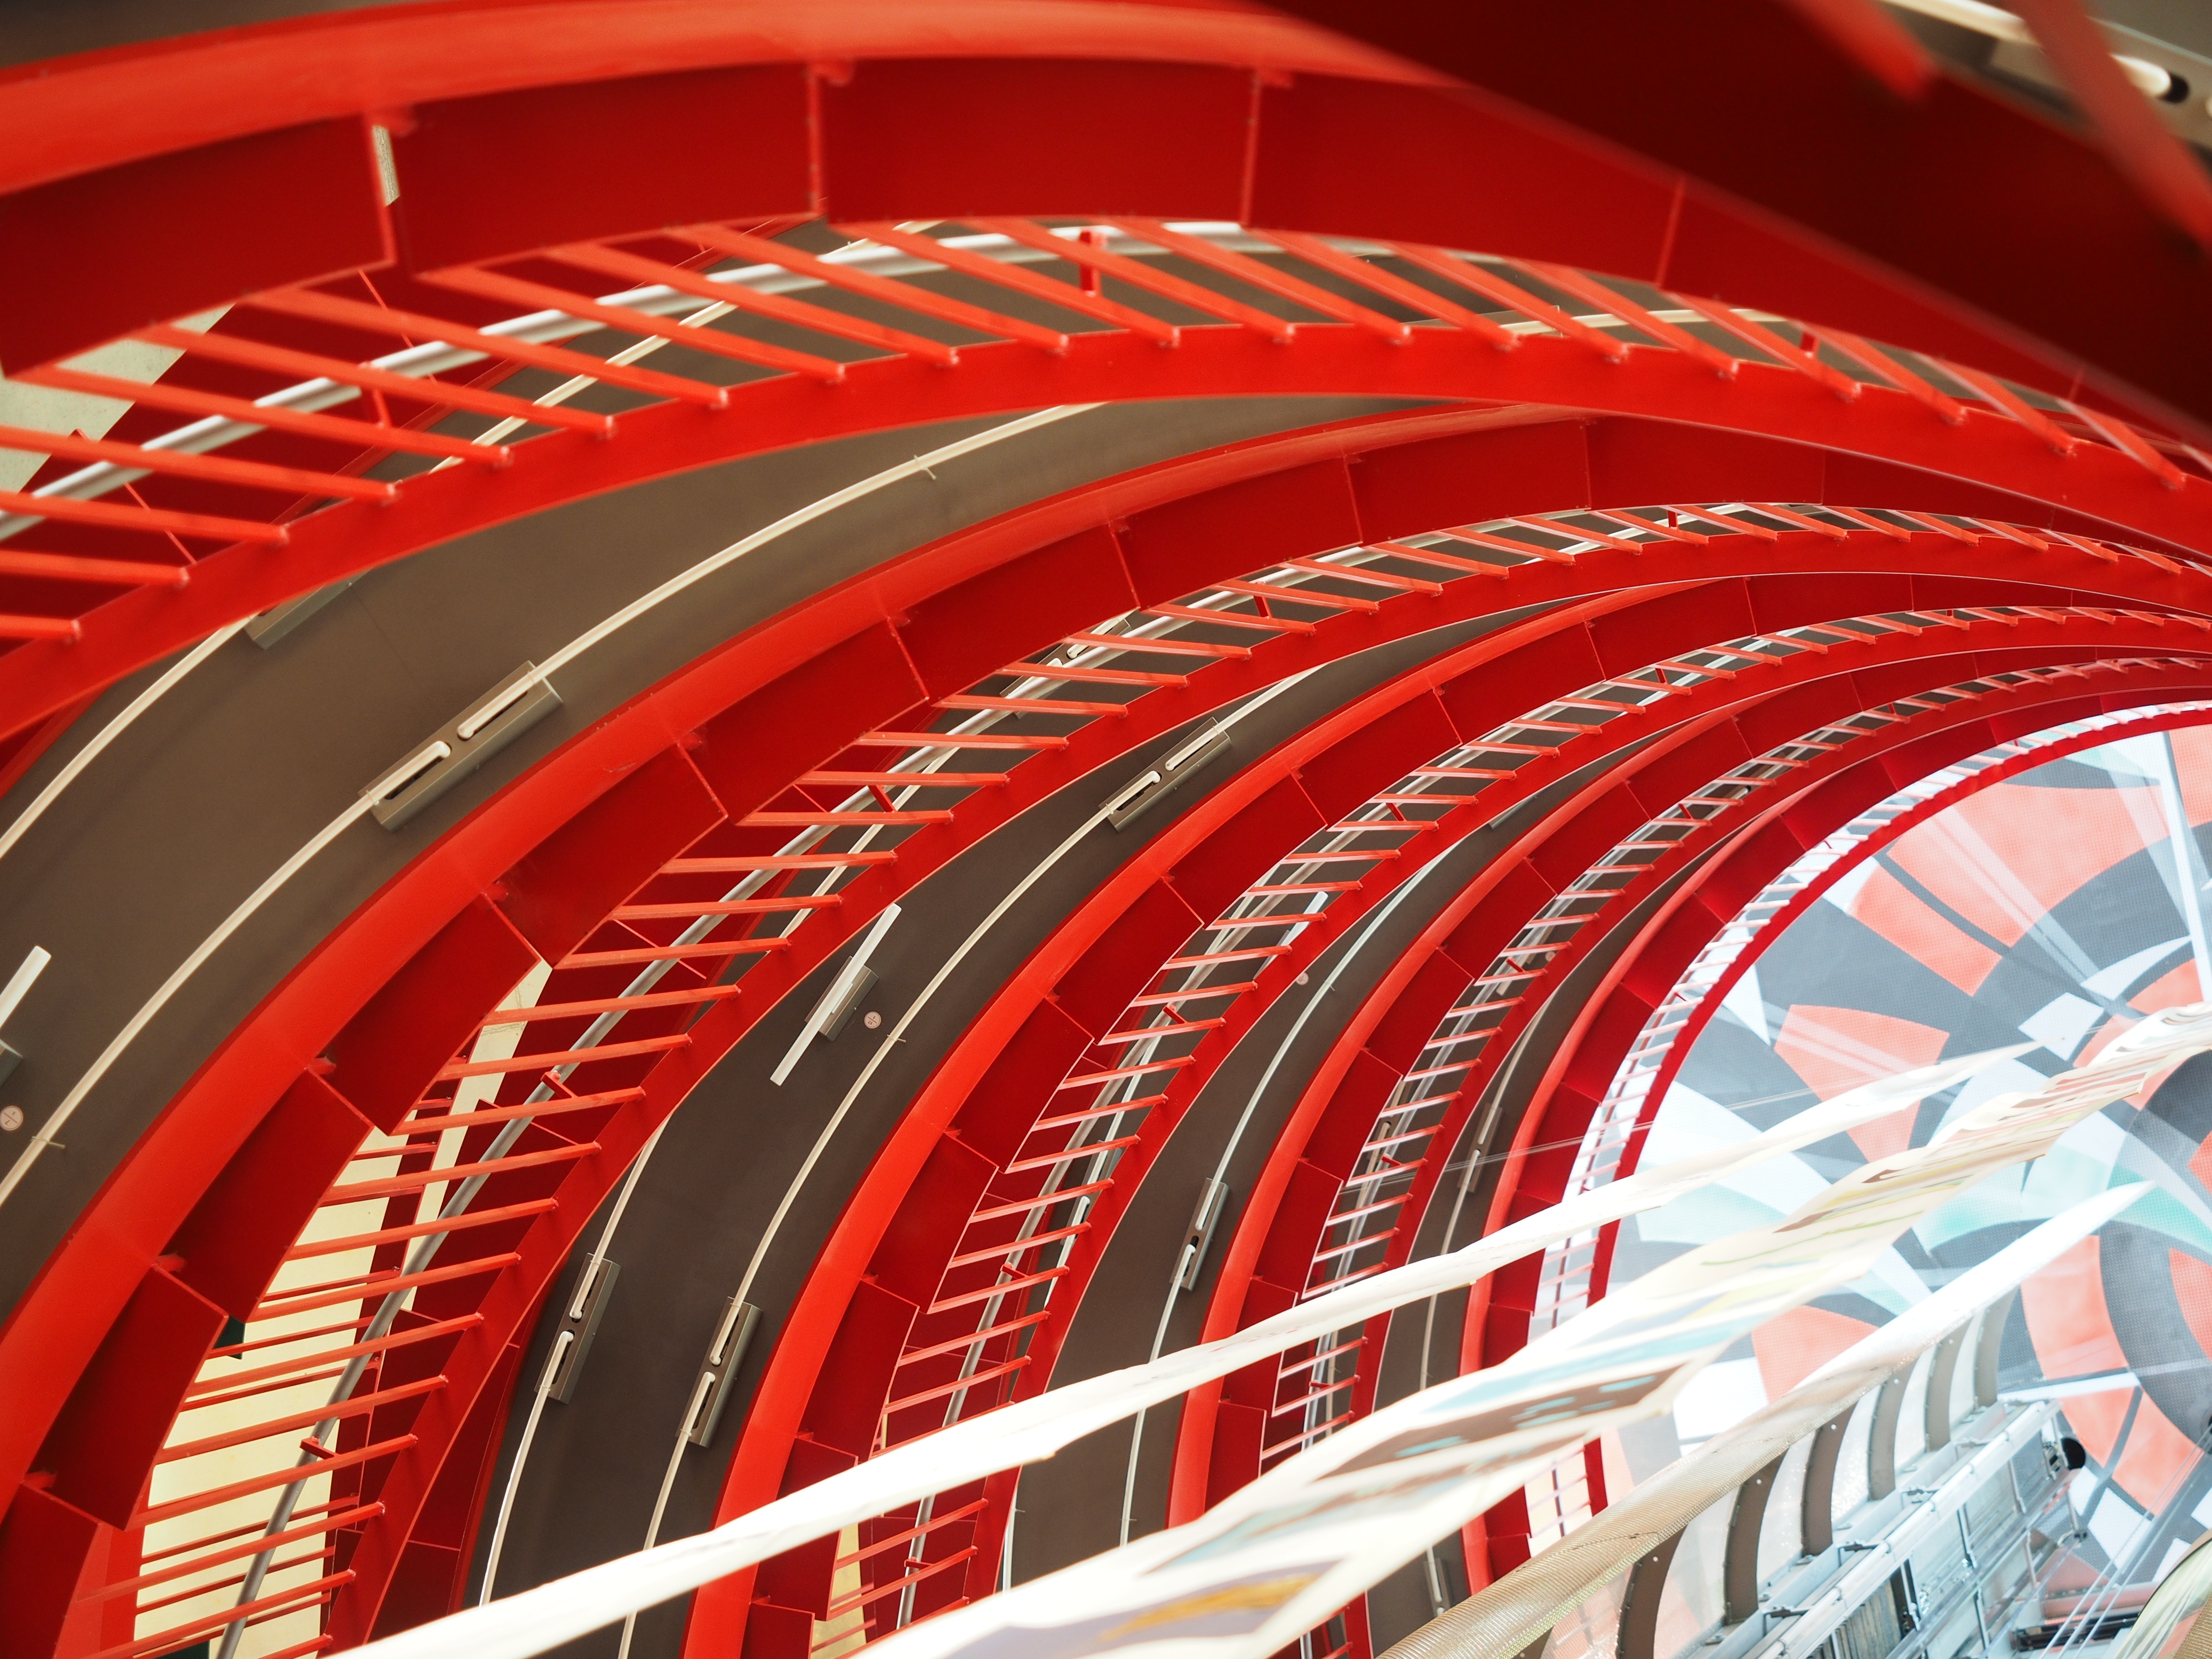
architecture, structure, interior, building, staircase, red, drive, facade, descent, stadium, futuristic, art, arena, race track, rise, locomotion, sport venue